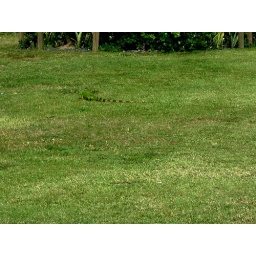
They were hanging out on the grass near the beach and pool